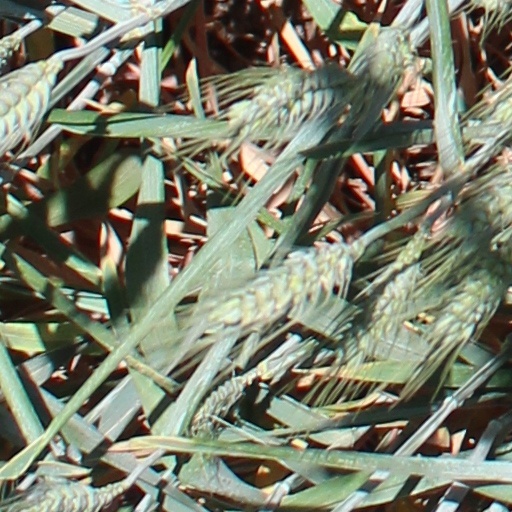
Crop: wheat